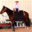
Label: horse